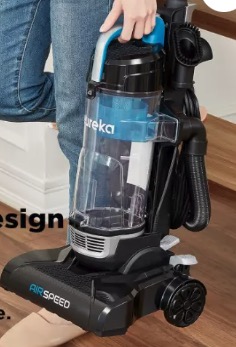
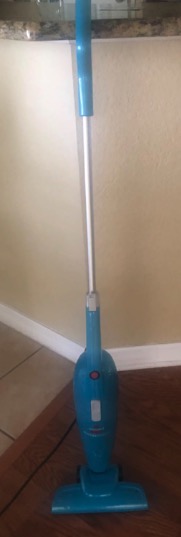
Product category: items_vacuum
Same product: no